Philip Gould, Baron Gould of Brookwood

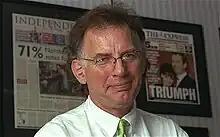

Philip Gould, Baron Gould of Brookwood (30 March 1950 – 6 November 2011) was a British political consultant, and former advertising executive, who worked for the Labour Party.